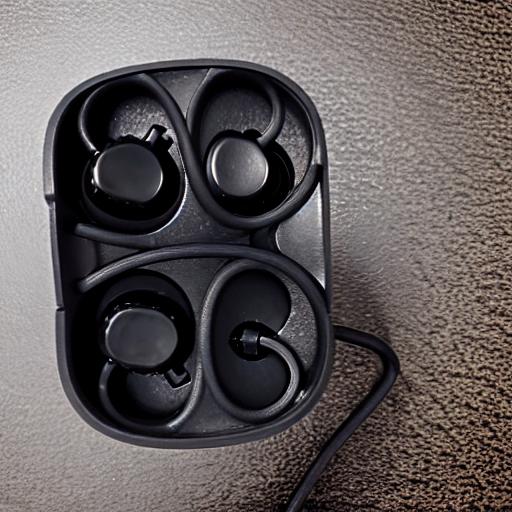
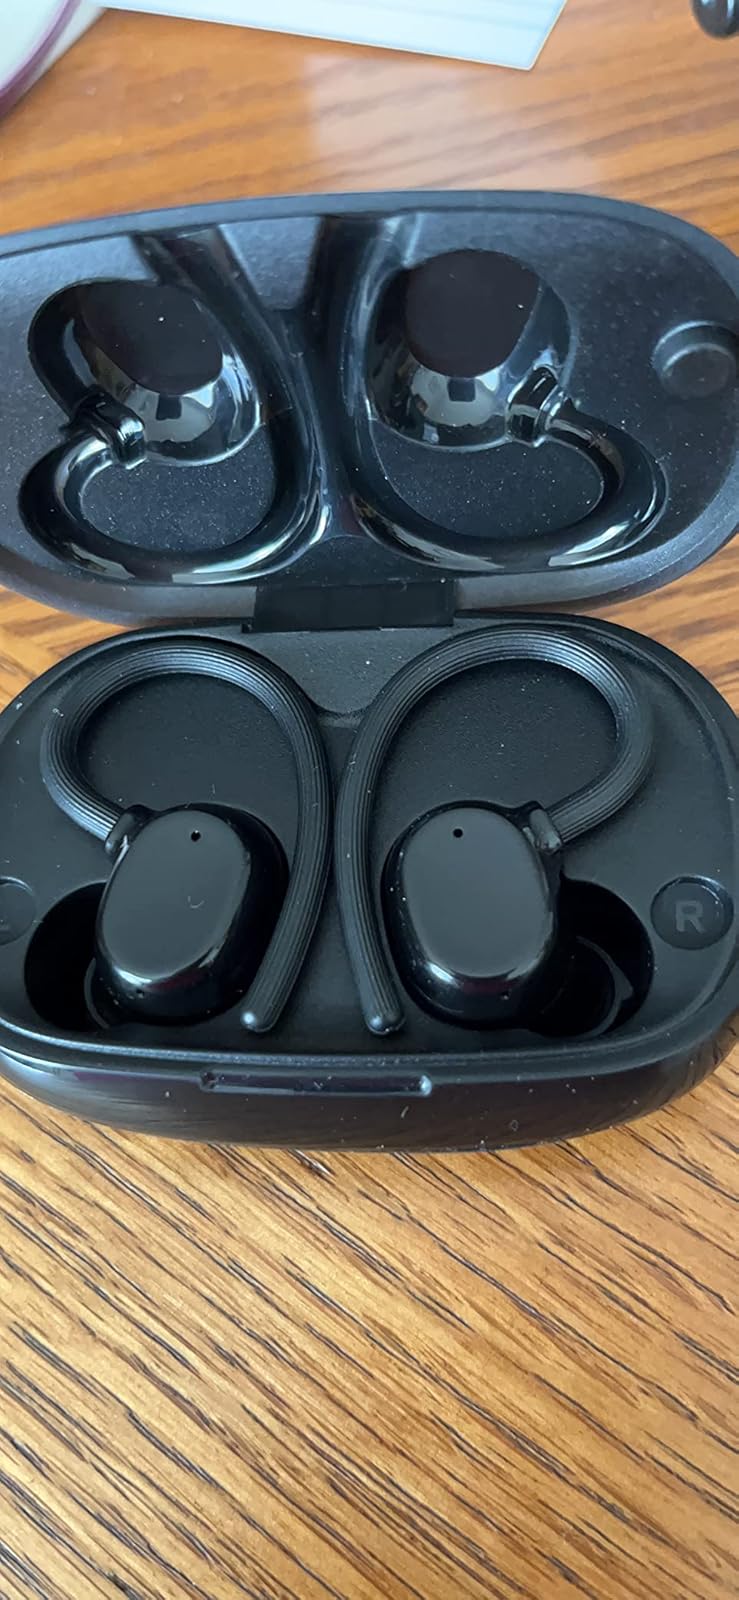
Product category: earbuds
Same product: no